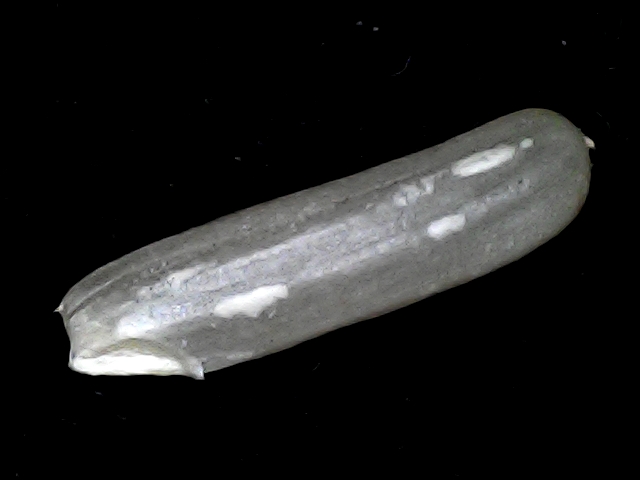
Rice variety: BD57